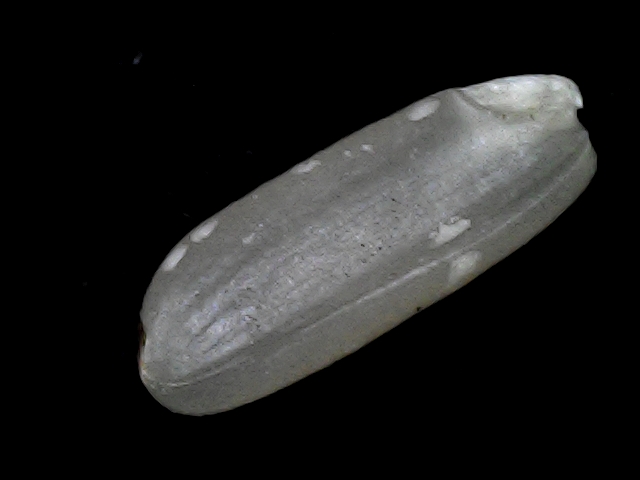
Rice variety: BD56